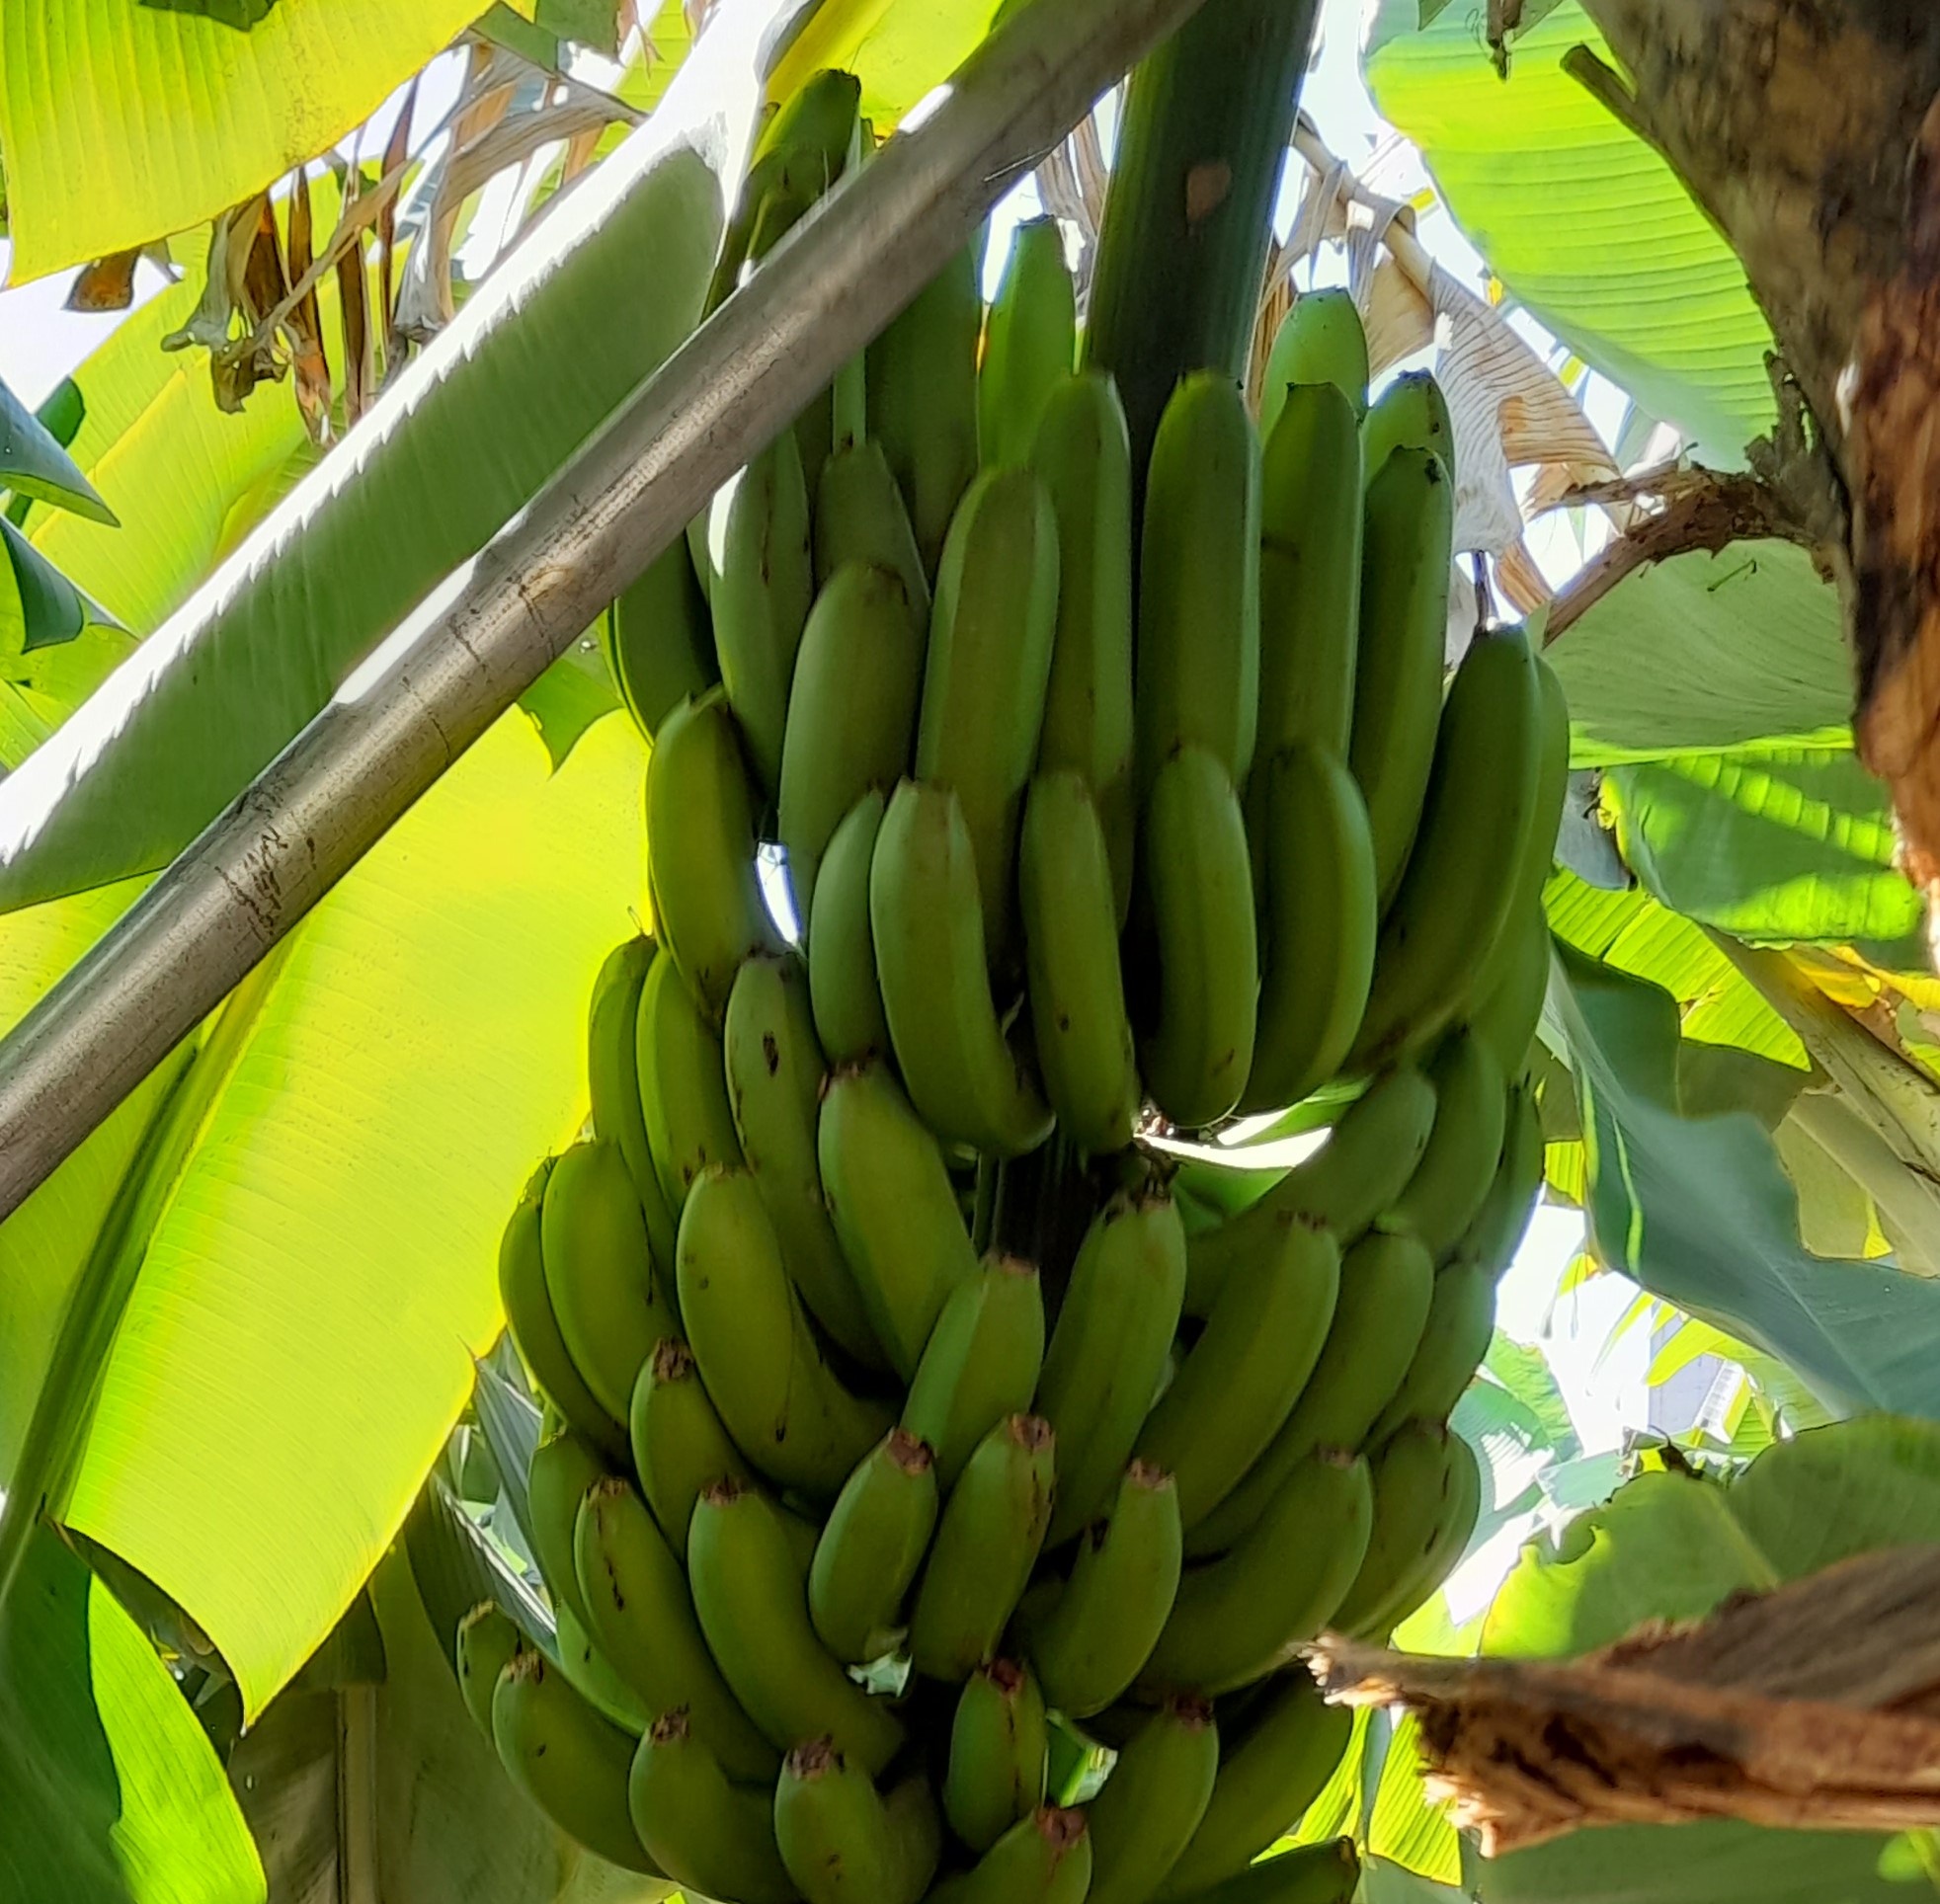
Label: Keep